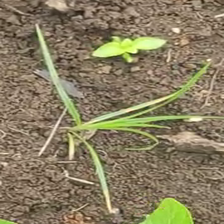
Weed species: Lavhala_(Cyperus_Rotundus)